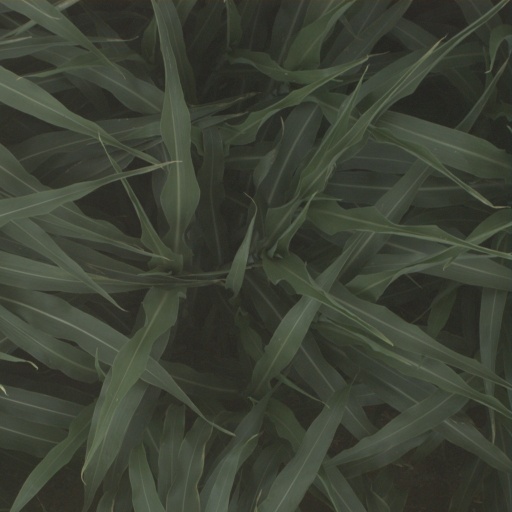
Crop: sorghum